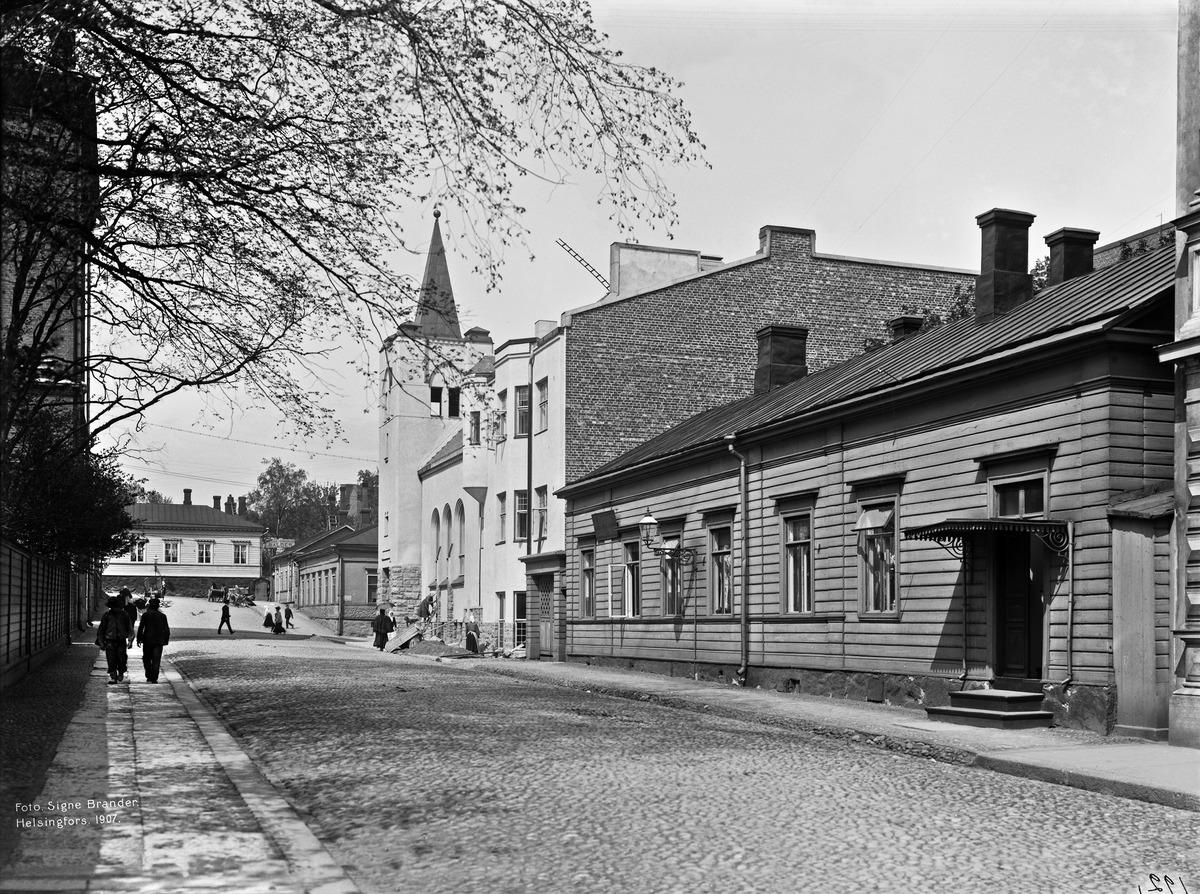
Yrjönkatu 17, 19, 21, 23
sisällön kuvaus: Yrjönkatu 17, 19, 21, 23. mustavalkoinen
Kuvaaja: Brander, Signe, valokuvaaja
Ajankohta: kuvausaika 1907
Paikka: Suomi, Uusimaa, Helsinki, Kamppi Helsinki, Yrjönkatu 17, 19, 21a, 21b, 23
Aiheet: puurakennukset